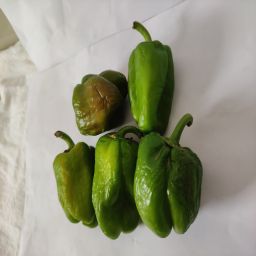
Crop: Bell Pepper
Quality: Old